Describe the emotion expressed in this image:  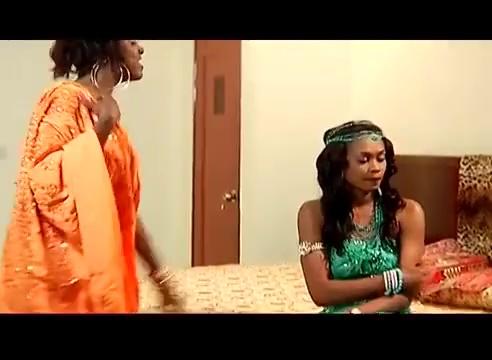
This person displays Pain, valence and arousal with low intensity.